Mount Martin Cane Lift

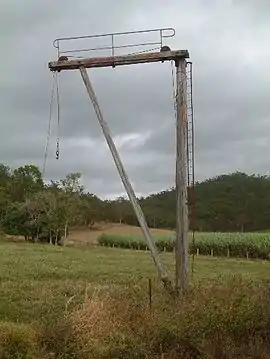
Mount Martin Cane Lift, 2006

Mount Martin Cane Lift is a heritage-listed piece of agricultural equipment at Mirani Mount Ossa Road, Mount Martin, Mackay Region, Queensland, Australia. It was built before 1939. It was added to the Queensland Heritage Register on 5 February 2010.